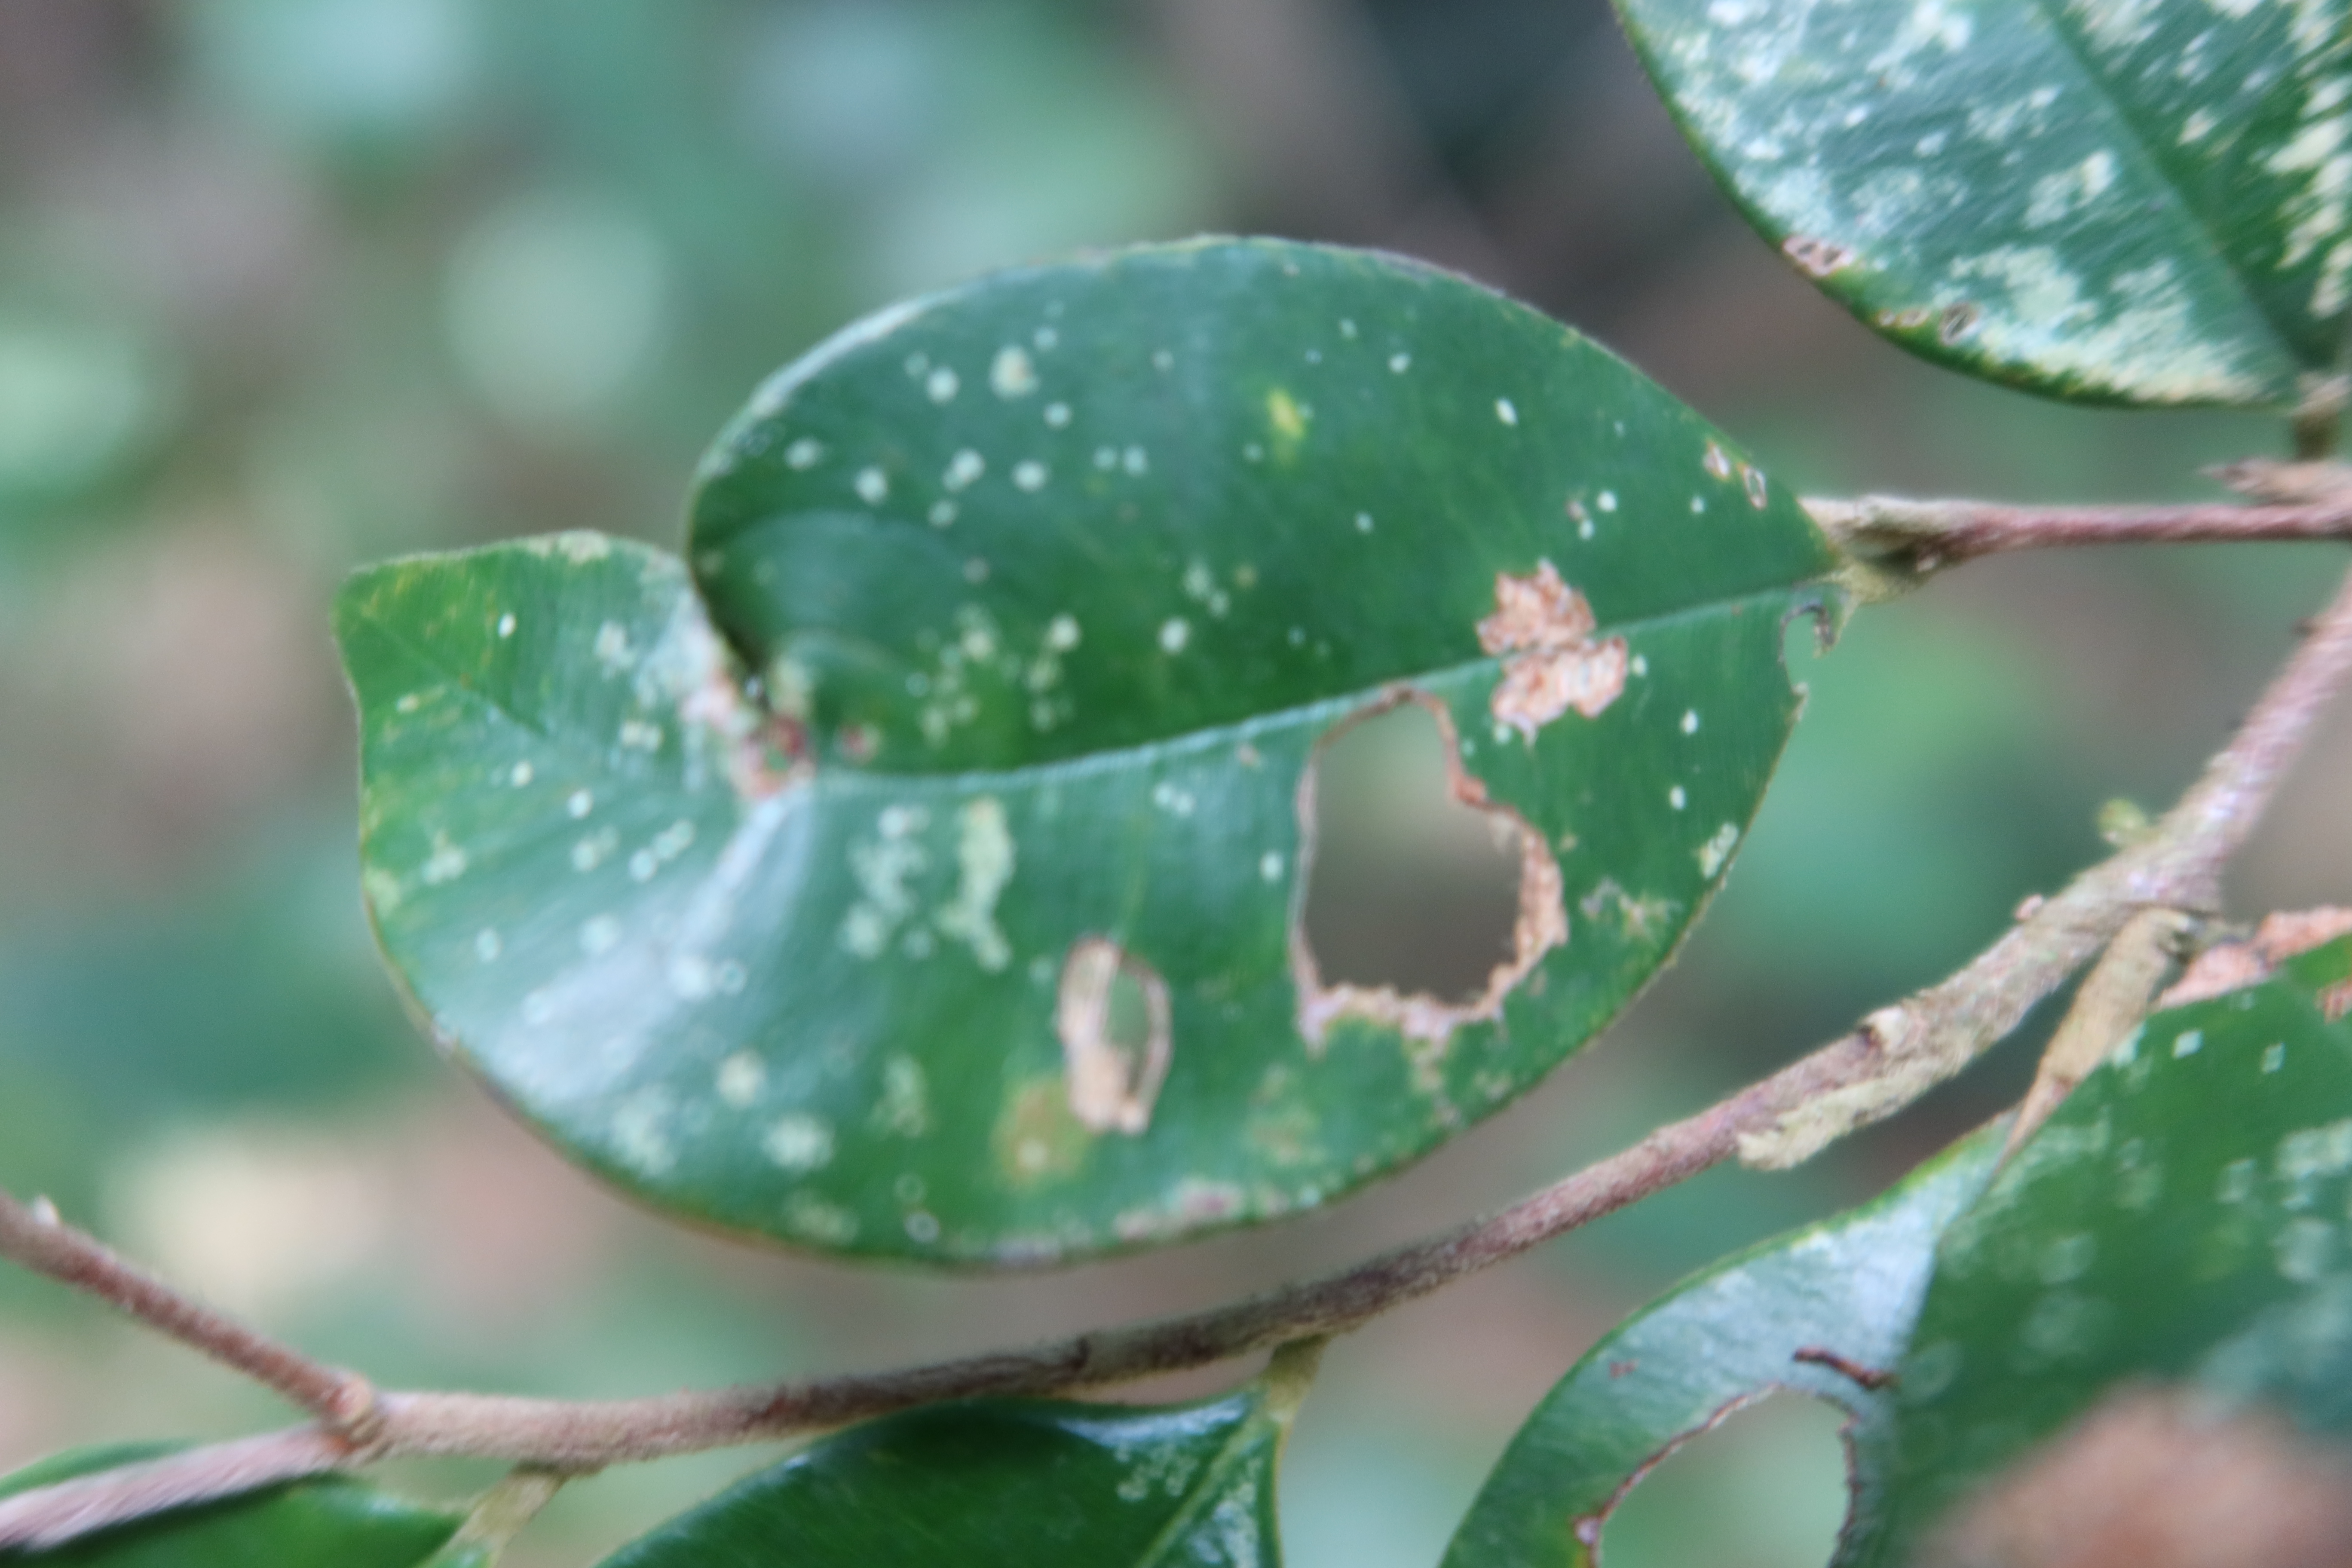
Label: Powdery mildew